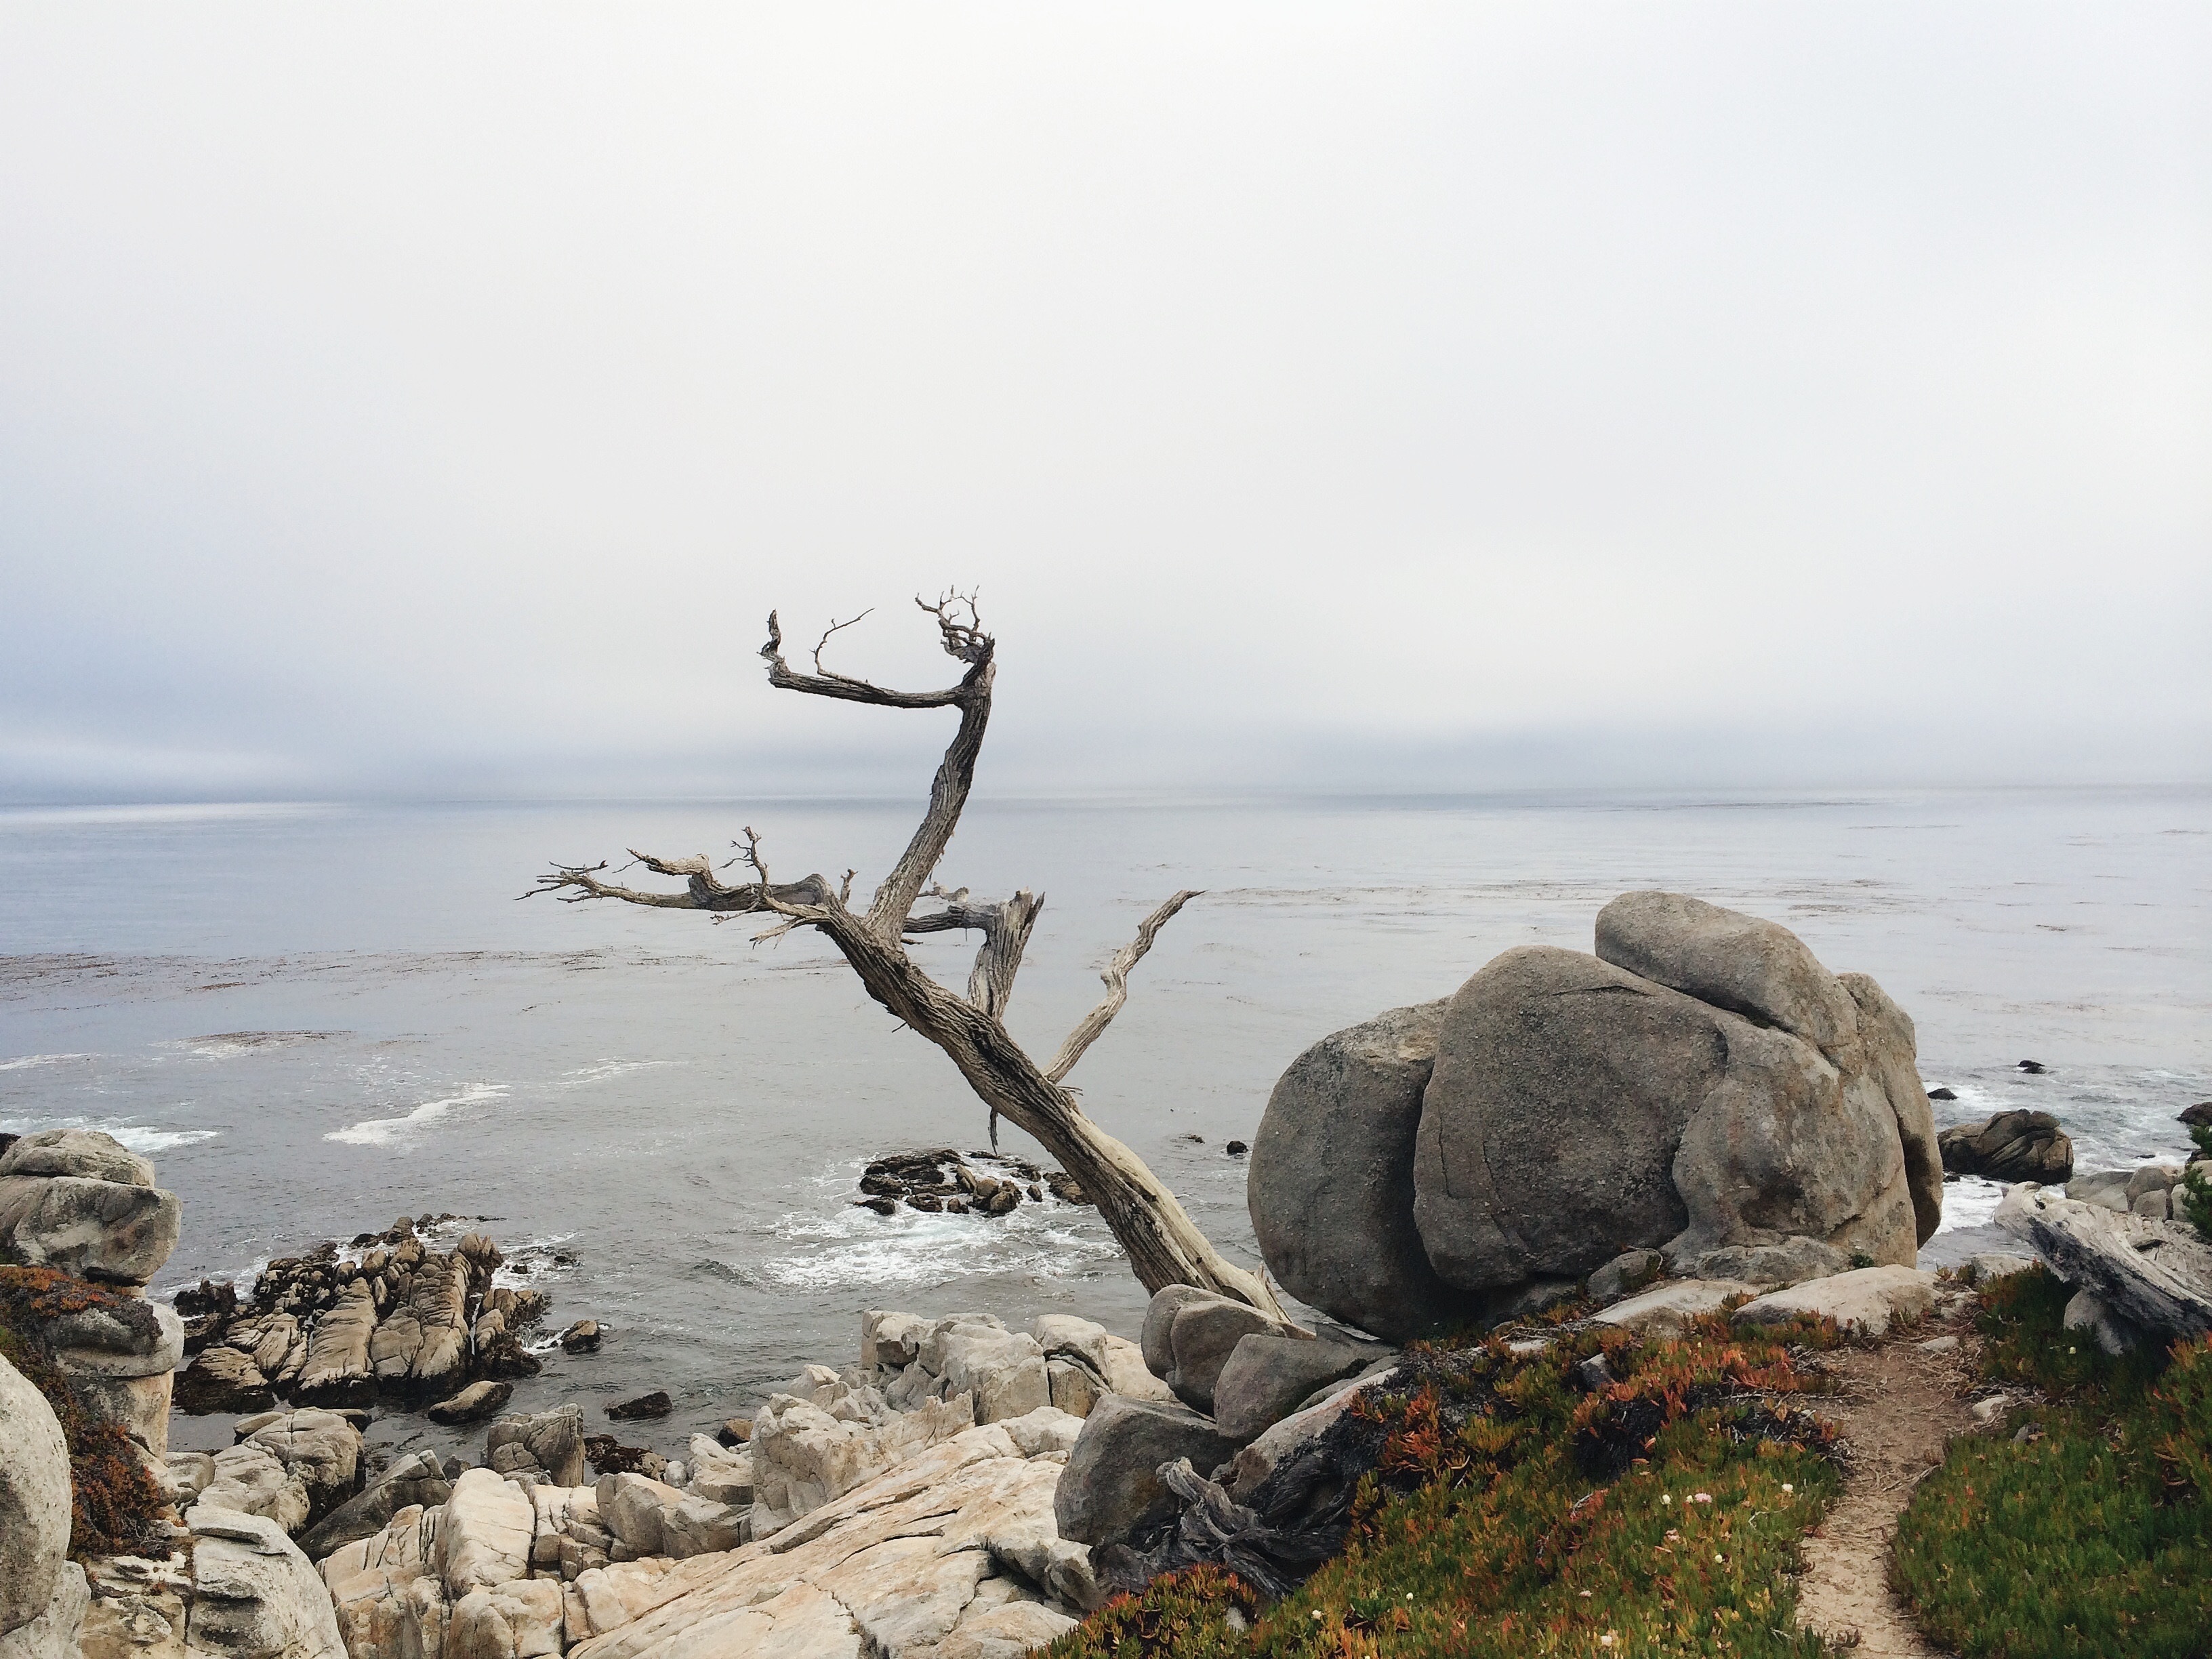
beach, landscape, sea, coast, water, nature, rock, ocean, wood, shore, wave, cliff, cove, tranquil, peaceful, seascape, calm, serene, bay, terrain, material, body of water, rocks, stones, branches, cape